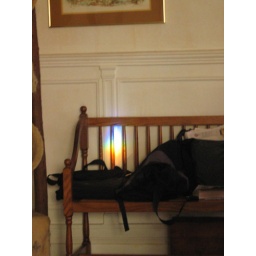
At certain times of day,Juanny's house gets rainbows on the wall! This one, the biggest, was in the dining room.Puuurttyyyy.